John Hickenlooper

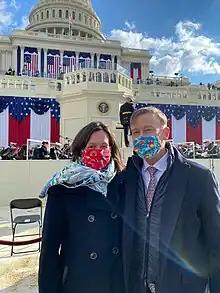
Hickenlooper with his wife Robin at the inauguration of Joe Biden

Hickenlooper's first wife, Helen Thorpe, is a writer whose work has been published in "The New Yorker", "The New York Times Magazine", "George", and "Texas Monthly". Before they separated, they lived in Denver's Park Hill neighborhood with their son, Teddy. Upon taking office as governor, Hickenlooper and his family decided to maintain their private residence instead of moving to the Colorado Governor's Mansion. On July 31, 2012, Hickenlooper announced that he and Thorpe were divorcing after 10 years of marriage. After the divorce, Hickenlooper moved into the Governor's Mansion. Hickenlooper married Robin Pringle on January 16, 2016. Pringle and Hickenlooper welcomed a baby boy via surrogate in December 2022.